Fan death

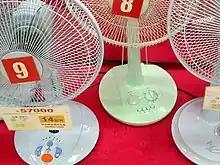
Electric fans sold in South Korea

Fan death is a misconception that people have died as a result of running an electric fan in a closed room with no open windows. While the supposed mechanics of fan death are impossible given how electric fans operate, belief in fan death persisted to the mid-2000s in South Korea, and also to a lesser extent in Japan.